Jirtig

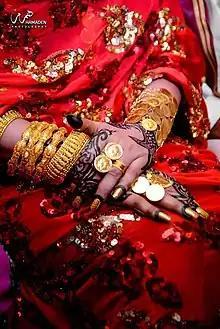
Female attire for the jirtig ceremony

A common thread between the symbols found in the current jirtig practices and the Meroitic inscription is the presence of a headband worn by the groom. This band, adorned with what could be two feathers and often accompanied by a crescent, continues to be tied to the groom's head in jirtig rituals. Notably, the inscription highlights differences between the groom's crown, featuring two feathers, and the bride's crown, which bears a snake's head—a distinct symbol associated with the crowns worn by Meroitic kings and queens.